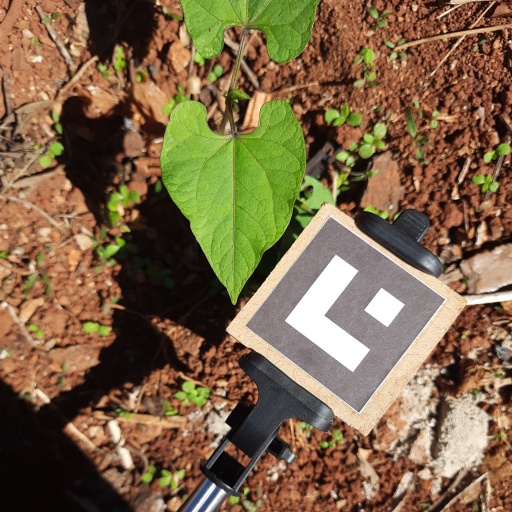
Observations: flat surface, no eating holes, under sunlight